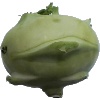
Label: kohlrabi